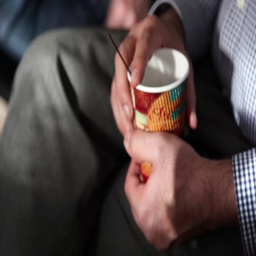
man sitting with a cup of coffee